Battle of Megiddo (1918)

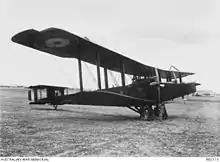
A side view of the Handley–Page 0/400 of No. 1 Squadron, Australian Flying Corps frequently piloted by Captain Ross Macpherson Smith

At 1:00 am on 19 September, the RAF Palestine Brigade's single Handley Page O/400 heavy bomber dropped its full load of sixteen bombs on the main telephone exchange and railway station in Al-Afuleh. This cut communications between Liman's headquarters at Nazareth and Ottoman Seventh and Eighth Armies for the following vital two days, dislocating the Ottoman command. DH.9s of No. 144 Squadron also bombed El Afule telephone exchange and railway station, Messudieh railway junction and the Ottoman Seventh Army headquarters and telephone exchange at Nablus.